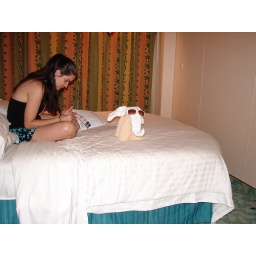
Teya reading and our towel elephant left by room service